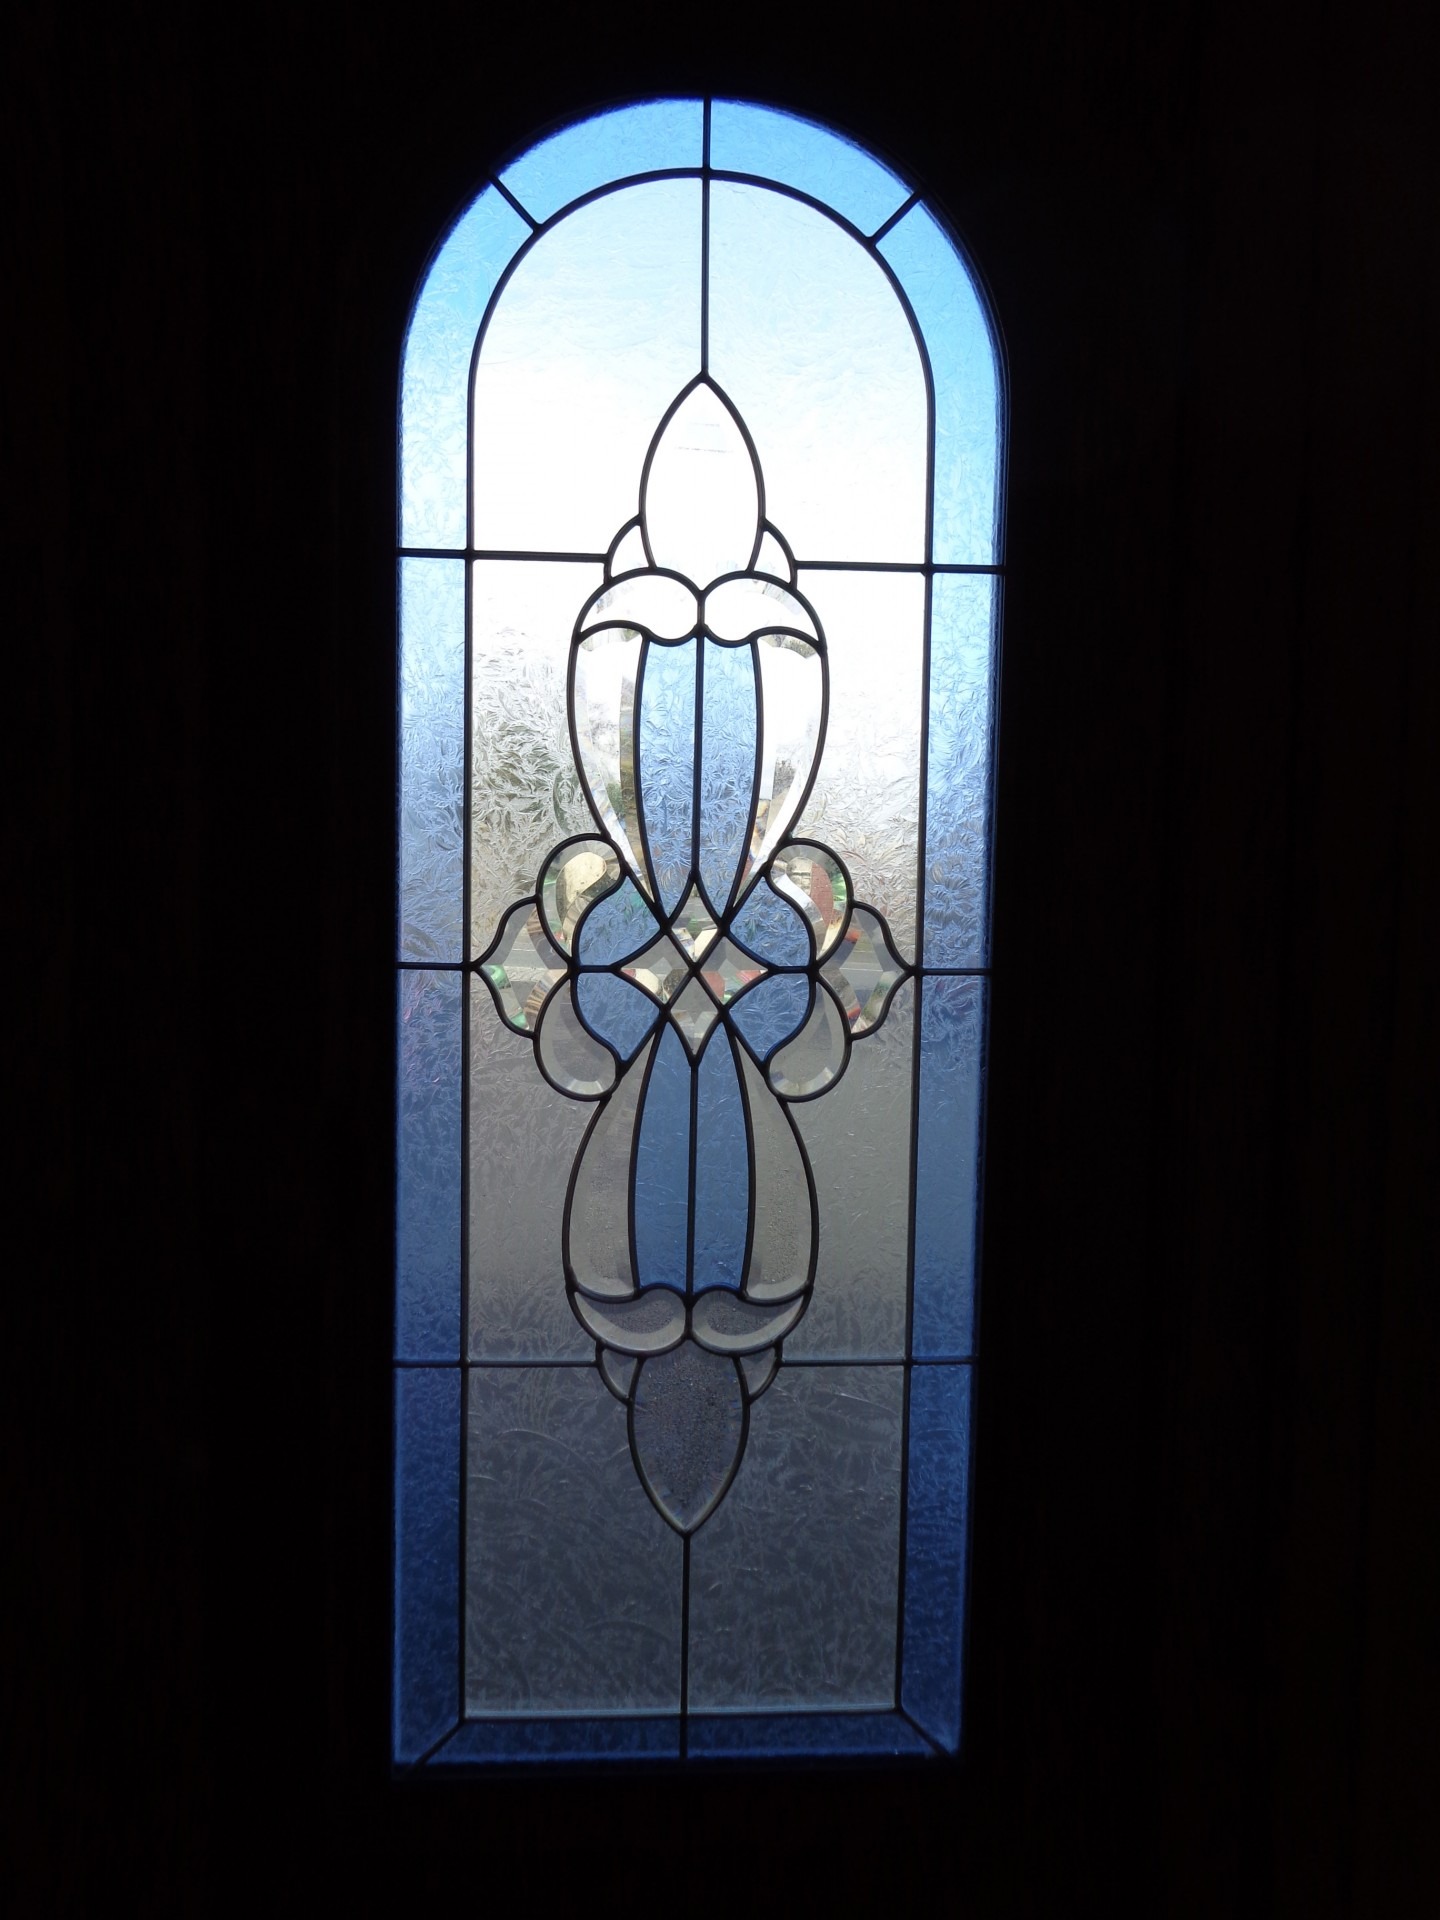
window, glass, arch, hall, blue, church, lighting, material, stained glass, symmetry, stained glass window, gospel hall